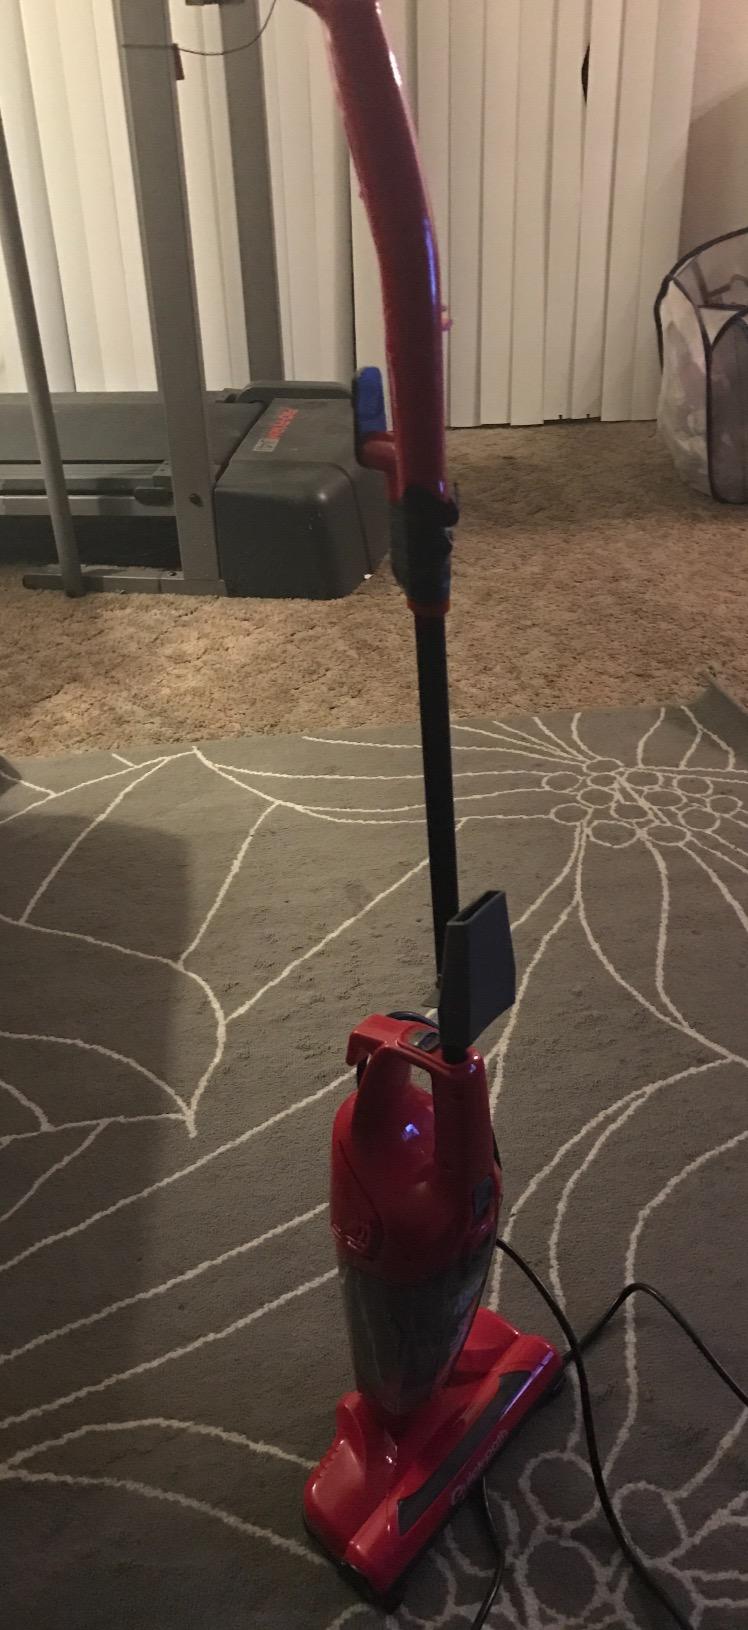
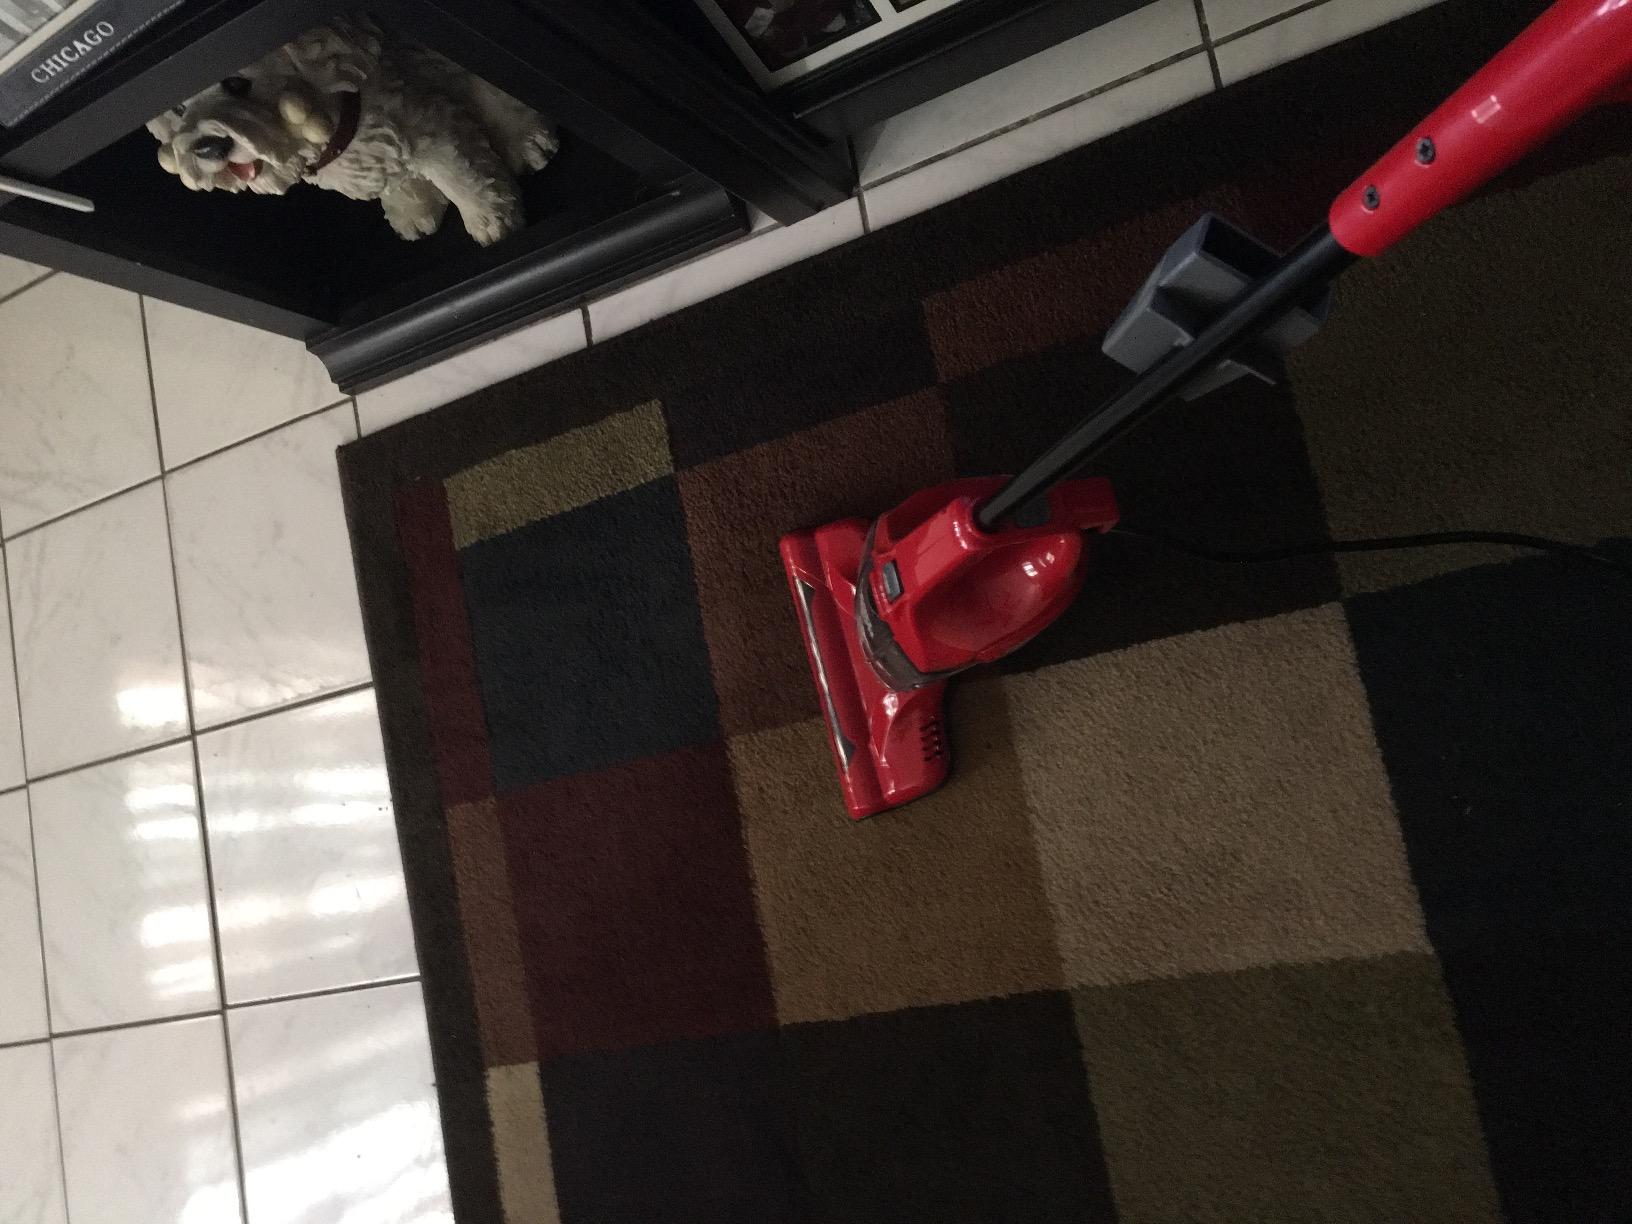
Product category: items_vacuum
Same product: yes